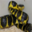
Label: snake